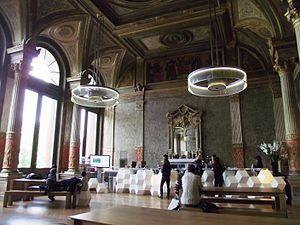
Théâtre de la Gaîté foyer de l'Impératrice Eugénie
Planète magique était un centre de divertissement installé à Paris dans le théâtre de la Gaîté-Lyrique de 1989 à 1991. Il n'est resté ouvert que quelques mois à cause de graves problèmes de conception, dont sa capacité horaire insuffisante. Il est aujourd'hui fermé et détruit. À sa place, se tient un centre consacré aux arts numériques et aux musiques actuelles depuis 2011.
La Gaîté-Lyrique, anciennement théâtre de la Gaîté, est une salle de spectacle parisienne située 3bis rue Papin et reconvertie en centre culturel consacré aux arts numériques et aux musiques actuelles en 2011.